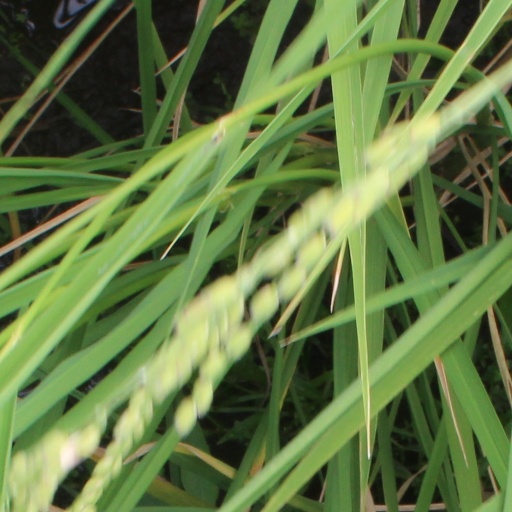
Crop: rice